Yang Tzu-pao

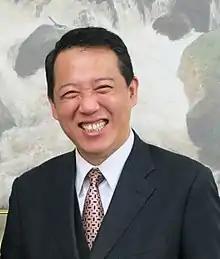

Yang Tzu-pao (born 8 August 1963) is a Taiwanese politician, engineer, and diplomat. He was the Deputy Minister of Culture in 2016-2018 and incumbent Representative to Ireland since 2018.